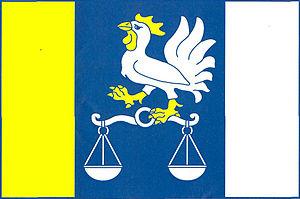
Kamenná est une commune du district de České Budějovice, dans la région de Bohême-du-Sud, en République tchèque. Sa population s'élevait à 293 habitants en 2020.